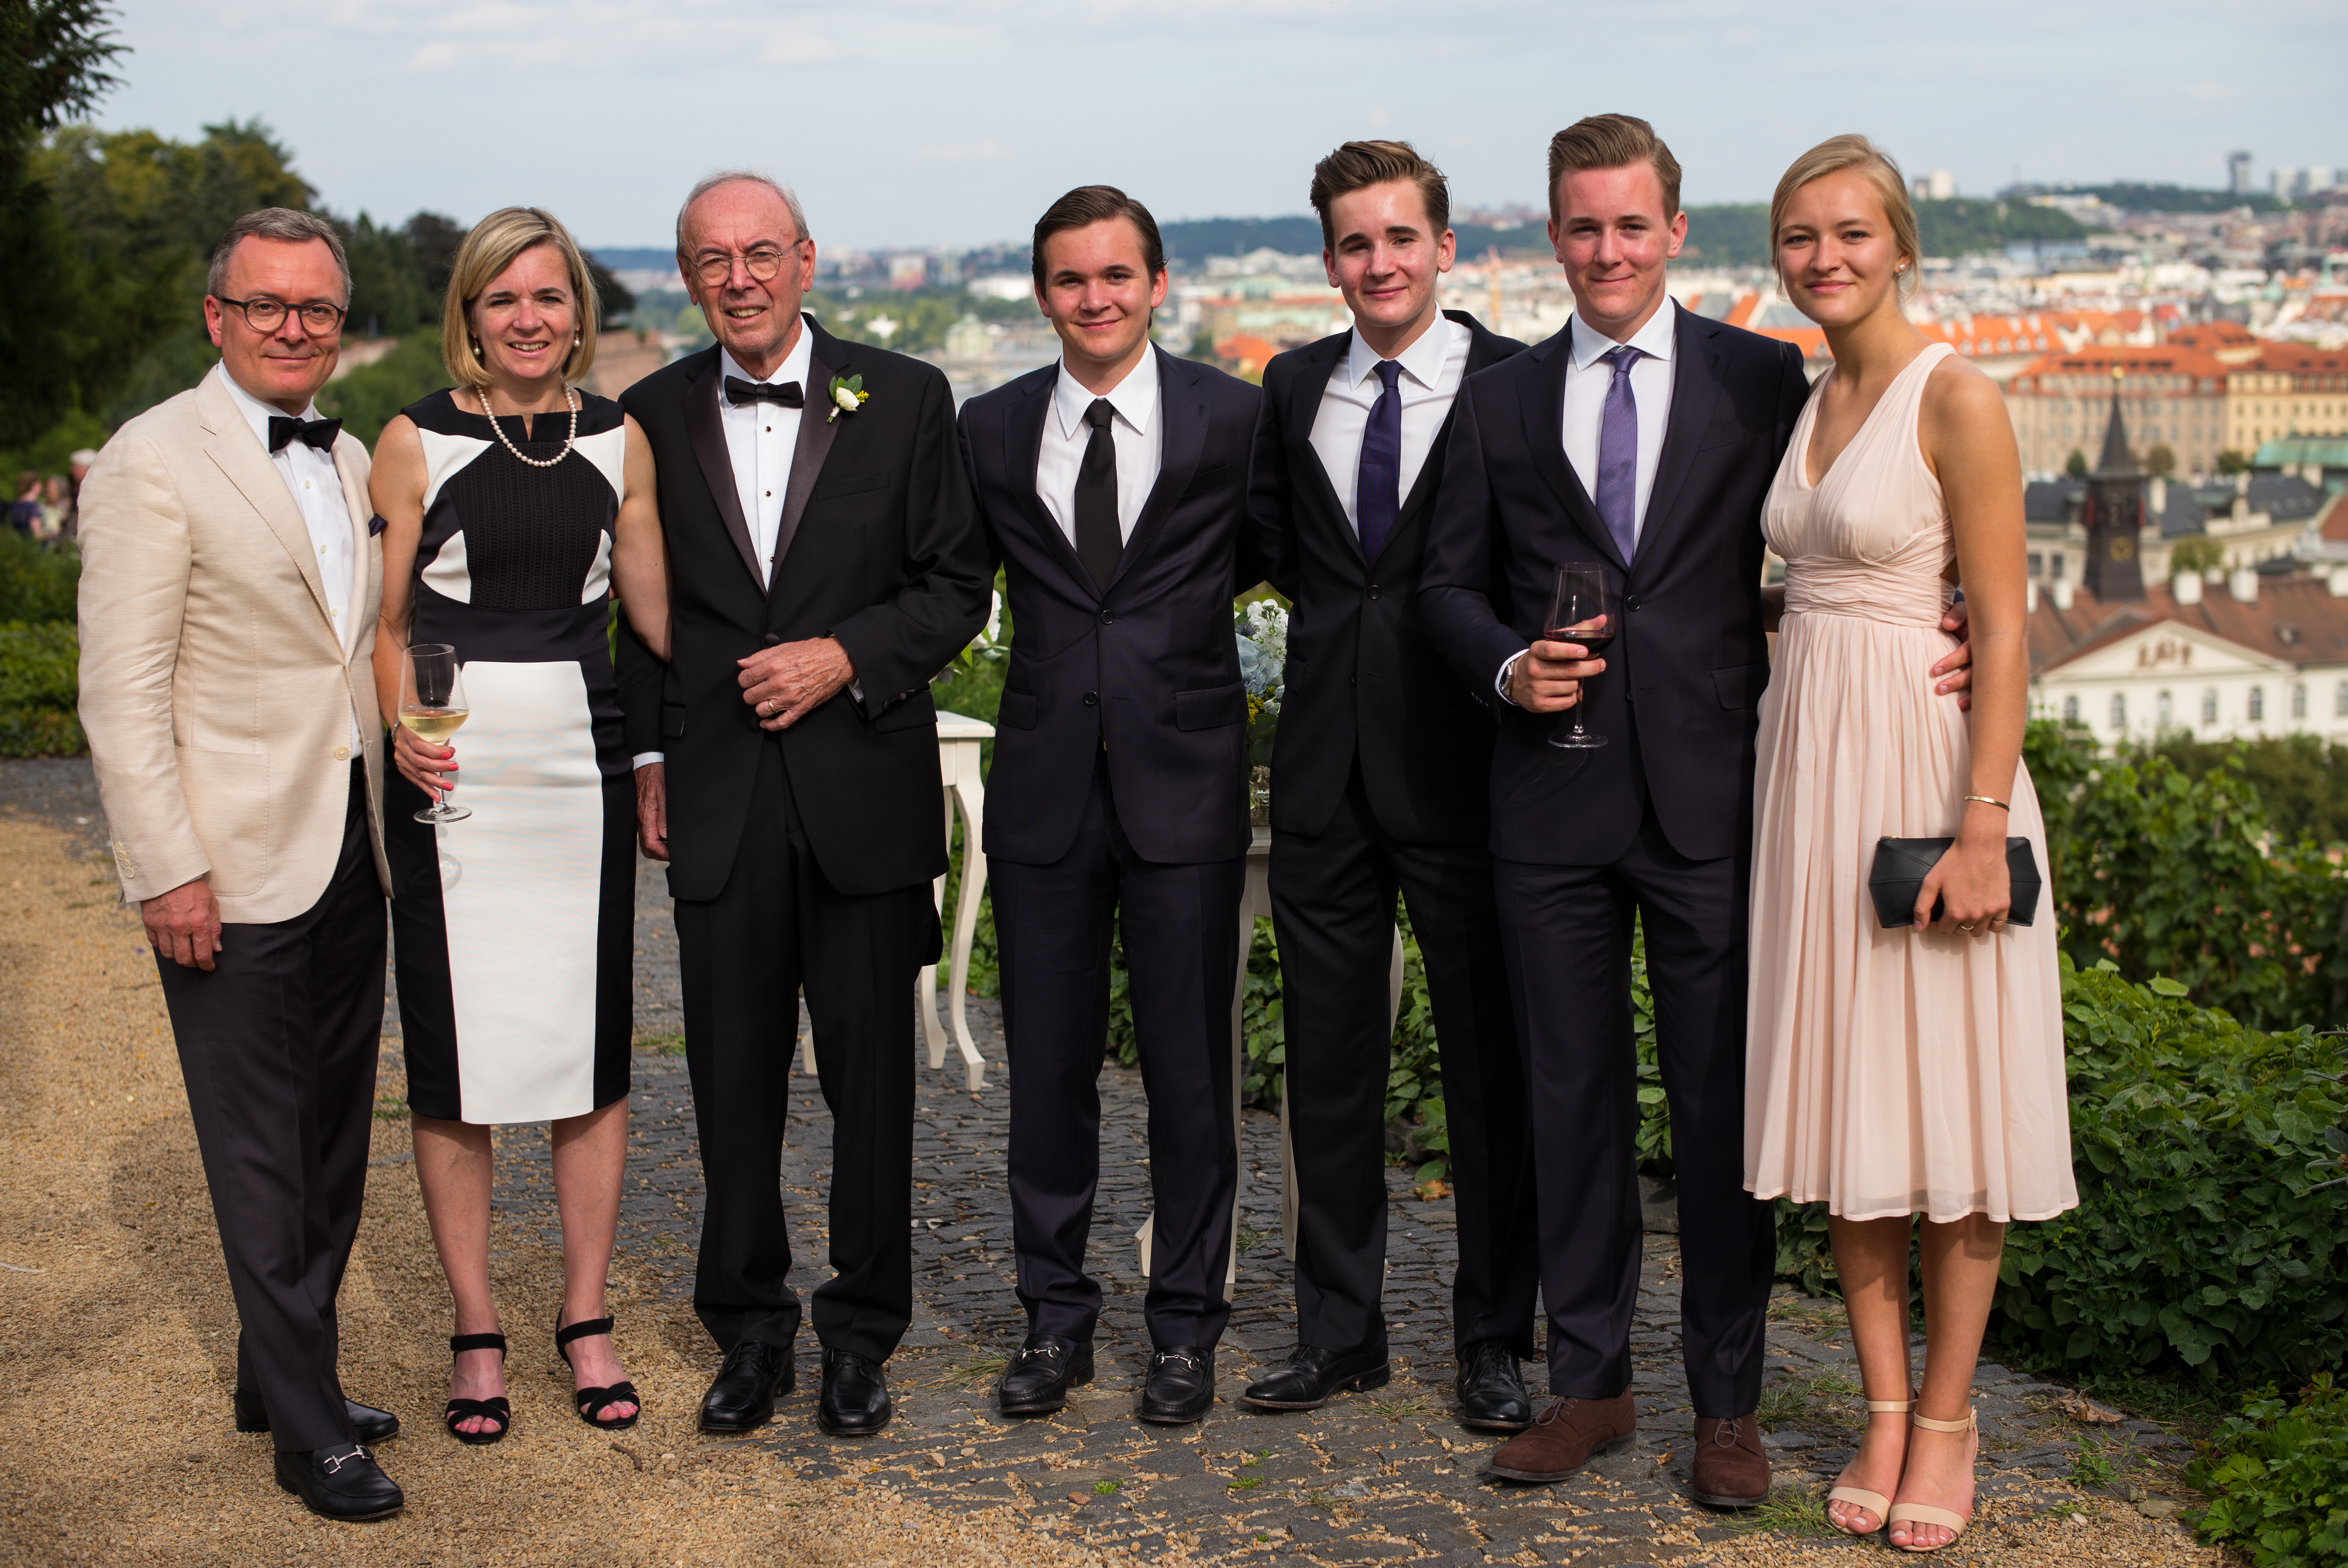
person, people, wedding, groom, ceremony